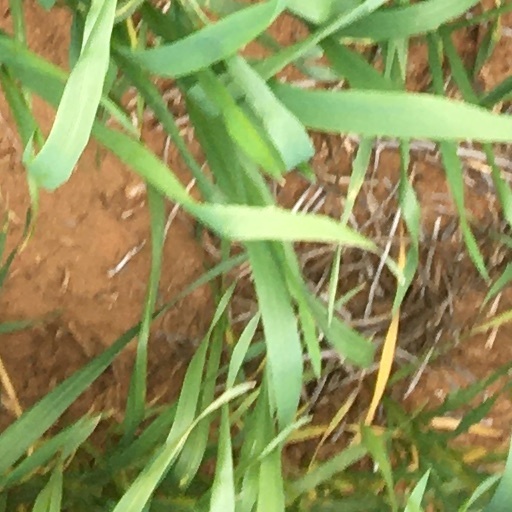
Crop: wheat